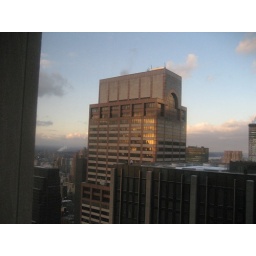
People on a roof trying to see the plane that had just crash landed in the Hudson